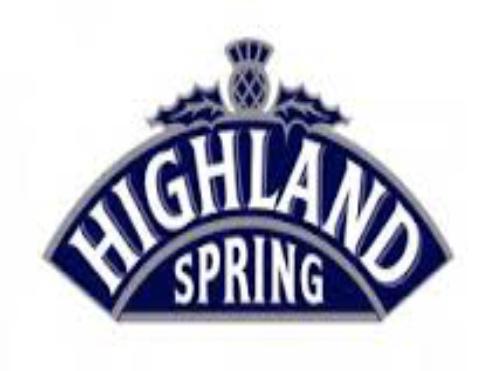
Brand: Highland Spring
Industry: Food